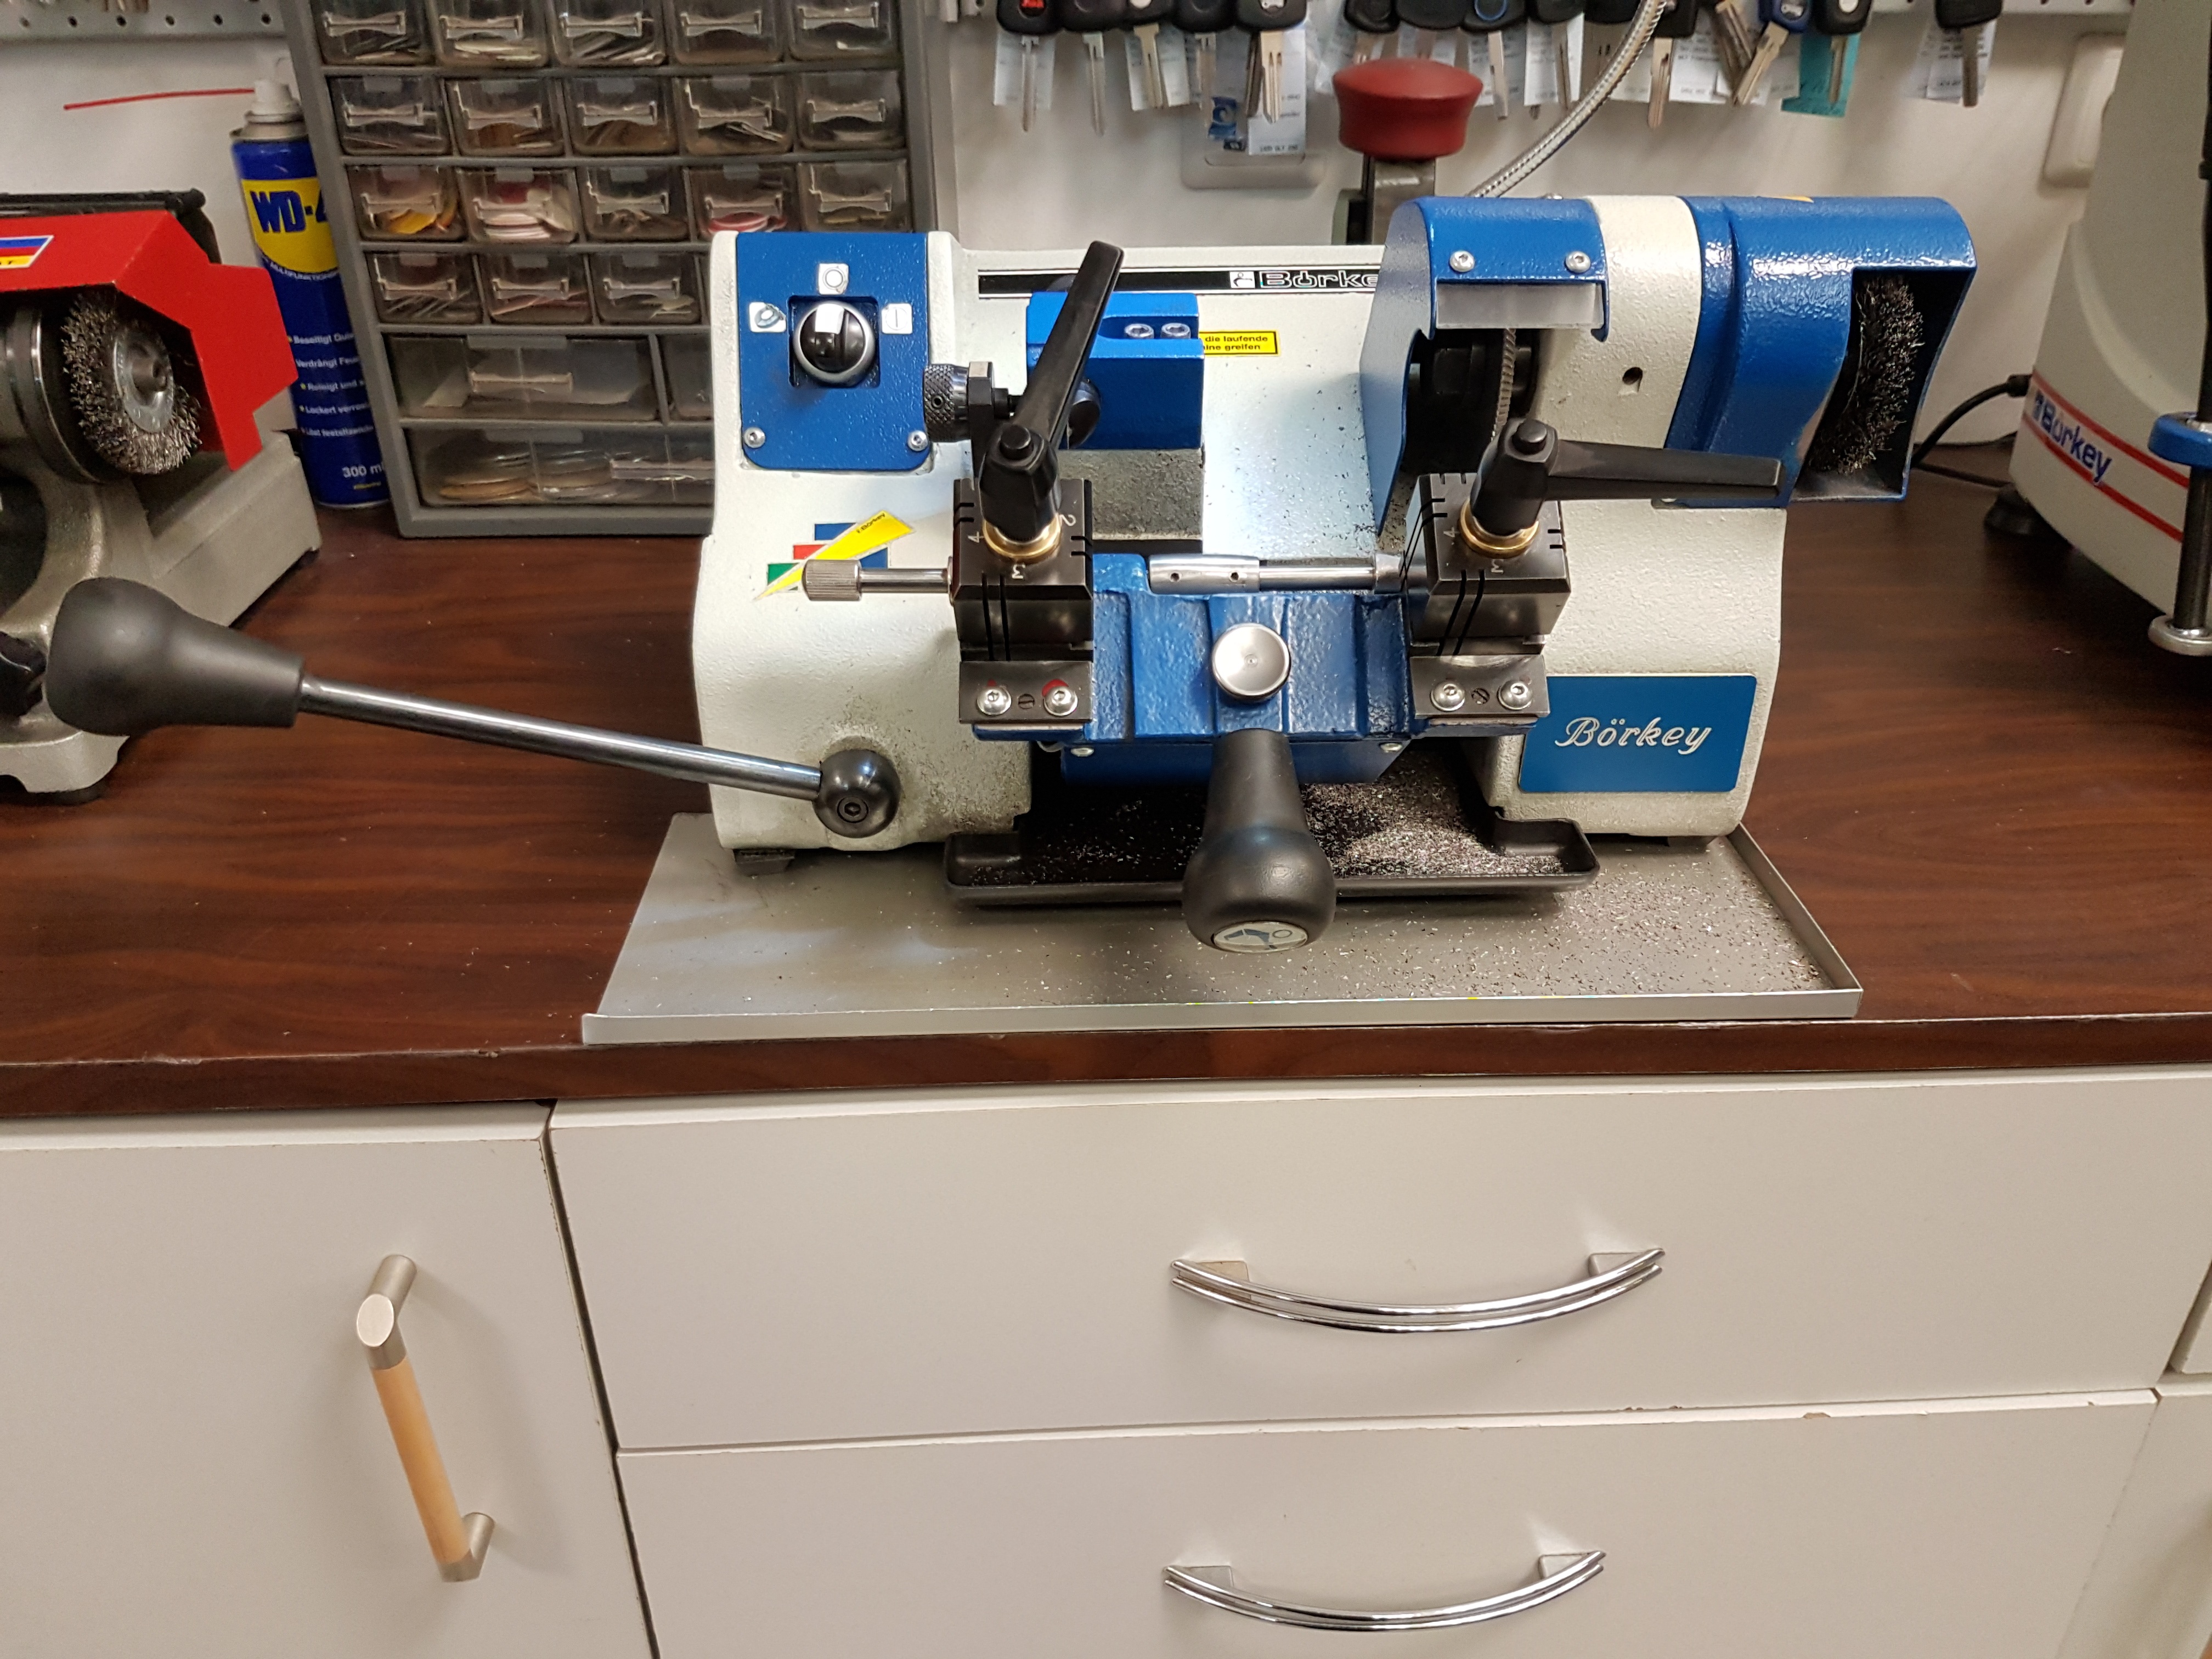
machine, sewing machine, art, key service, machine tool, key cutting machine